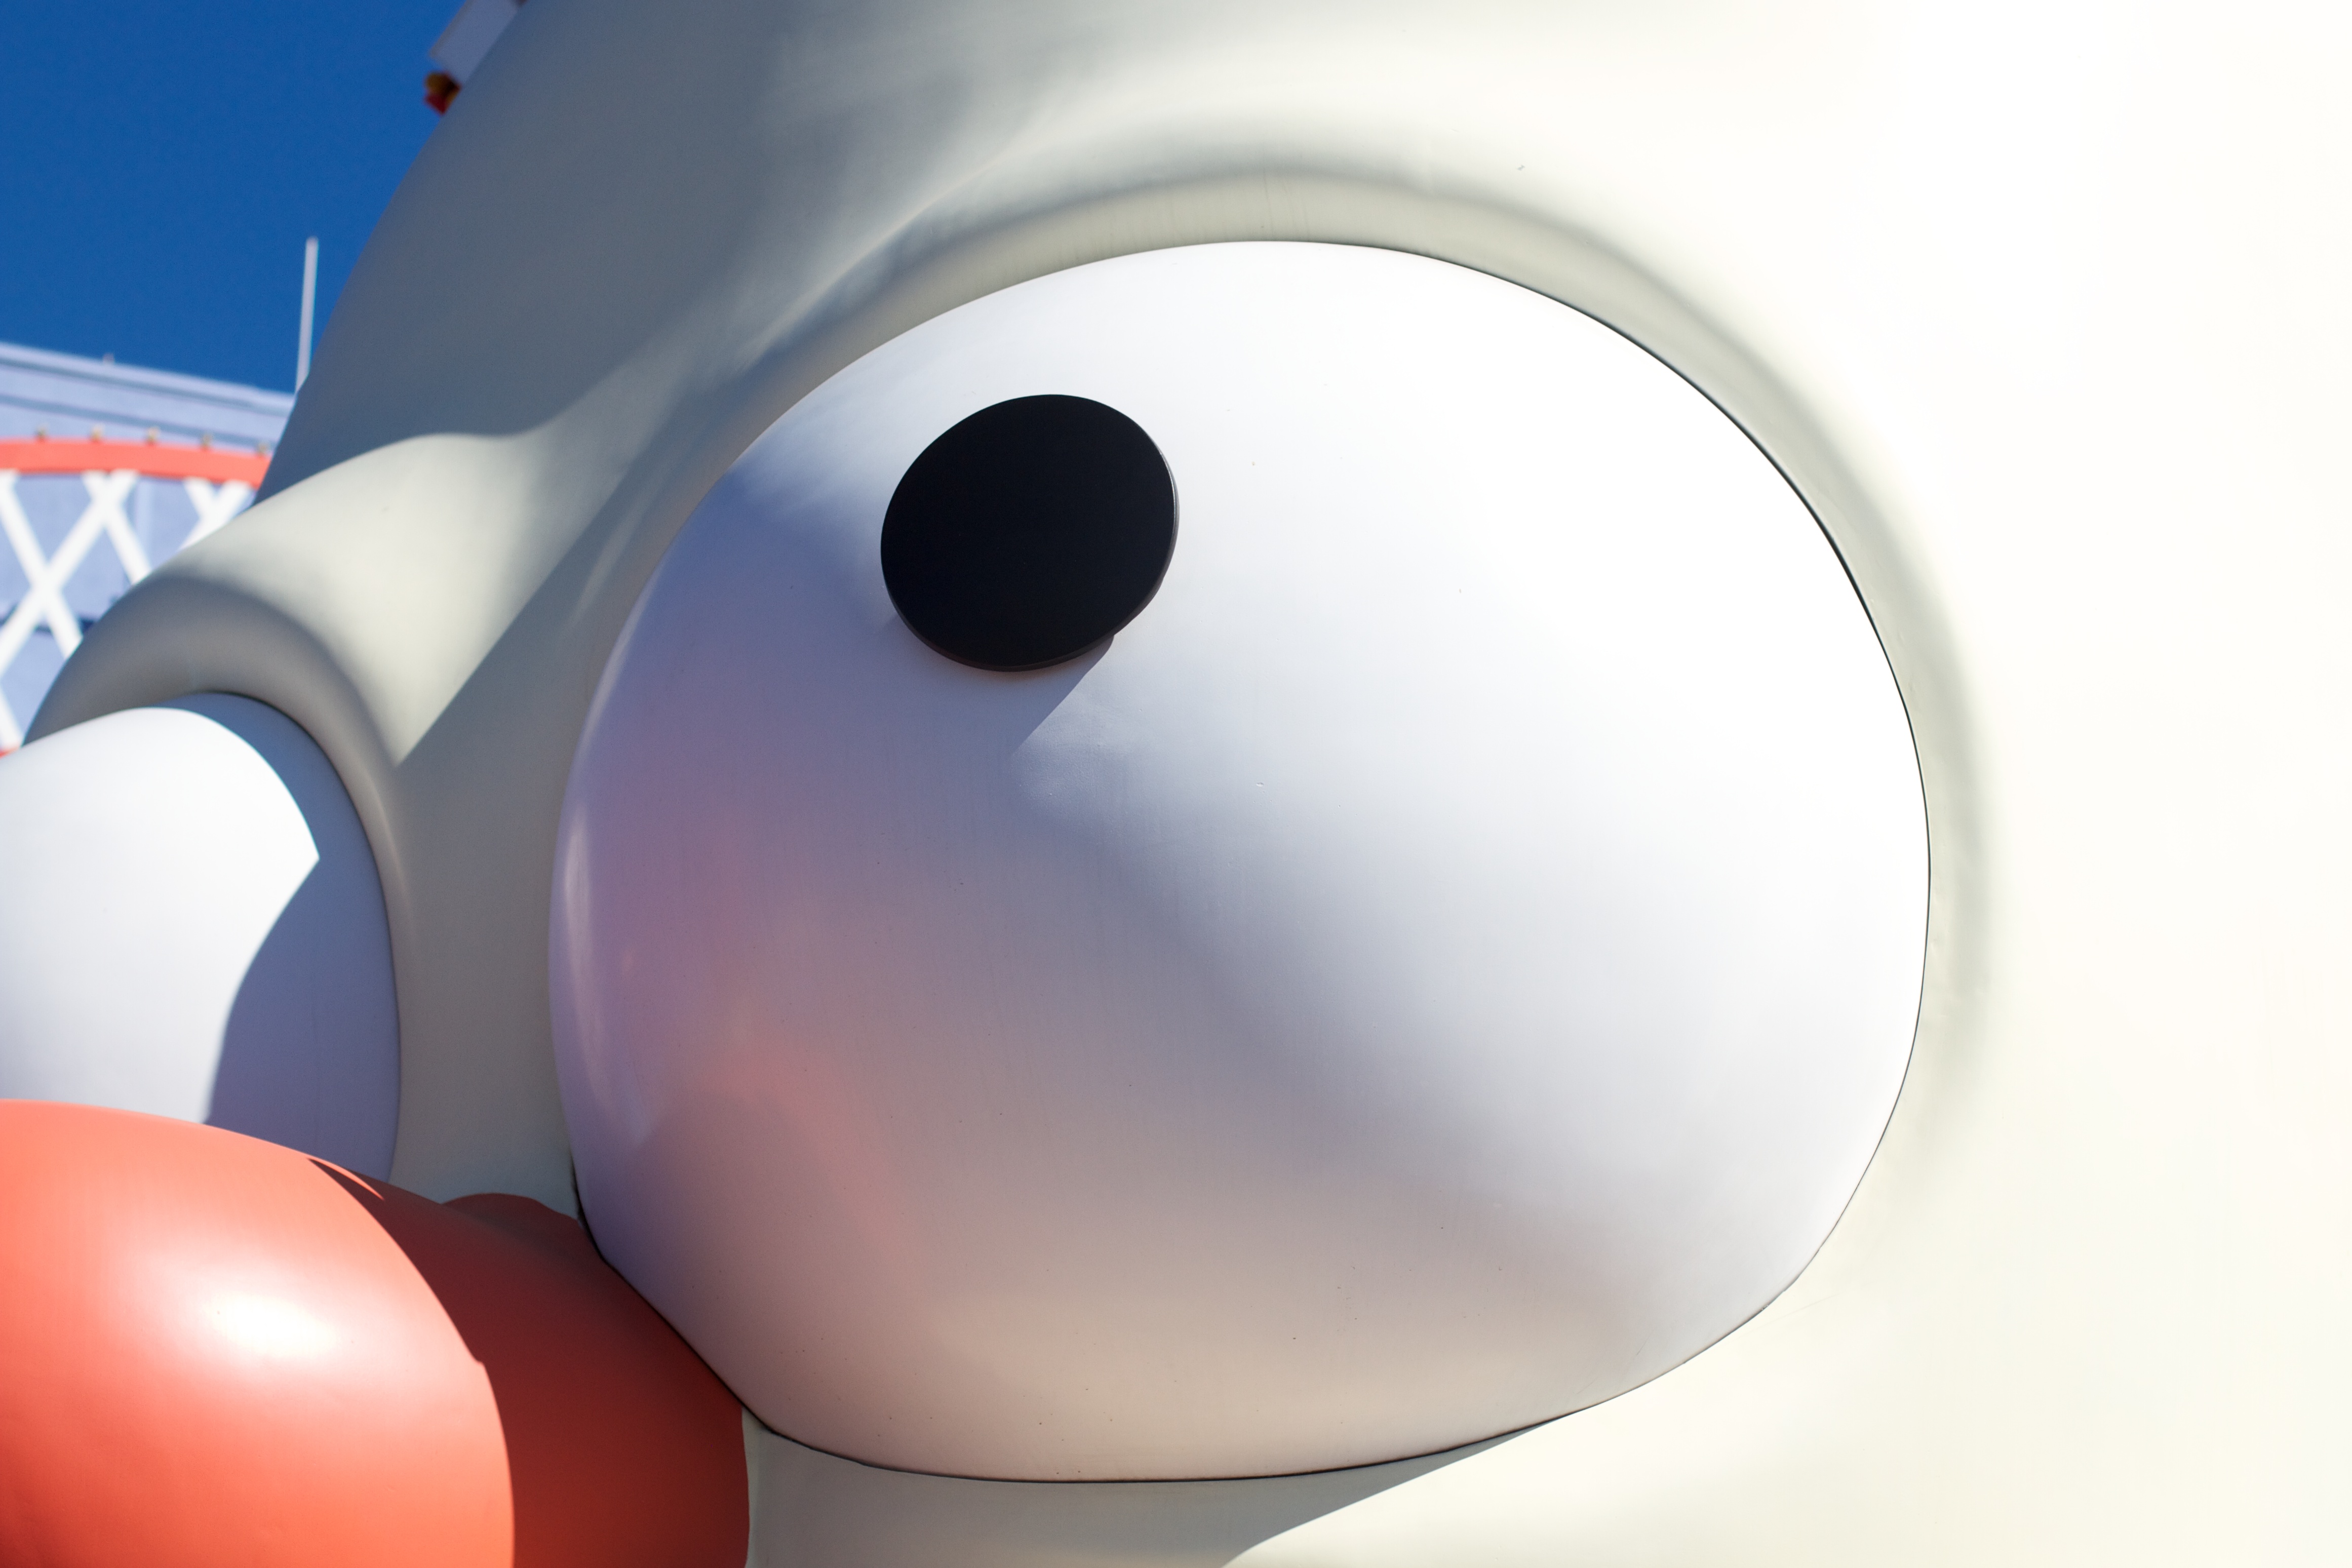
light, wheel, balloon, color, lighting, toy, circle, eye, ball, sphere, organ, shape